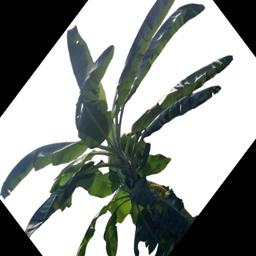
Label: MALBHOG LEAF